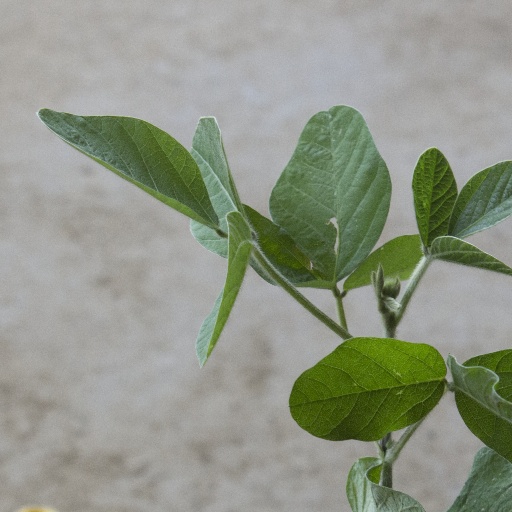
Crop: soybean